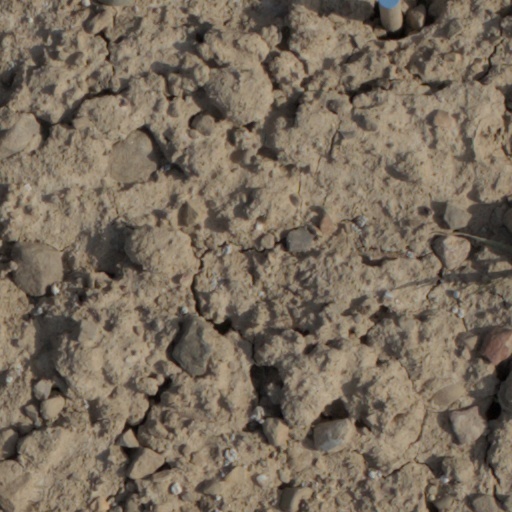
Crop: wheat